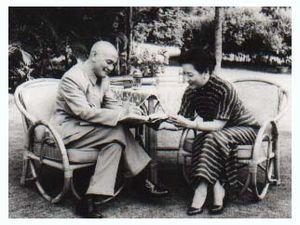
Soong May-ling ou Soong Mei-ling, née le 5 mars 1898 et morte le 23 octobre 2003, est l'épouse de Tchang Kaï-chek, ce qui lui a valu d'être d'abord la première dame de la république de Chine, puis celle de Taïwan. Issue d’une famille d’entrepreneurs et de banquiers, fille de Charles Soong et belle-sœur de Sun Yat-sen, elle tient un rôle important dans l'histoire de la Chine pendant l'entre-deux-guerres et la Seconde Guerre mondiale, puis après-guerre à Taïwan. Ayant vécu longtemps aux États-Unis, anglophone — ce qui lui vaut en son temps une célébrité médiatique en Occident — elle assiste efficacement son mari dont elle est la secrétaire, la conseillère, ainsi que l'interprète et l'ambassadrice auprès des Américains. Elle est aussi connue sous les noms de Madame Tchang Kaï-chek, ou Madame Tchang. Elle est l'une des trois sœurs Soong, ses sœurs Song Qingling et Song Ailing ayant également tenu des rôles importants dans l'histoire chinoise.
Tchang Kaï-chek, ou Chiang Kaï-Shek, ou Chang Kaï-chek ou Jiang Jieshi, né le 31 octobre 1887 à Ching Yang Shui dans le district de Fenghua et mort le 5 avril 1975 à Taipei, est un militaire et homme d'État chinois qui fut l'un des principaux représentants du Kuomintang après la mort de Sun Yat-sen en 1925.